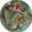
Label: bowl